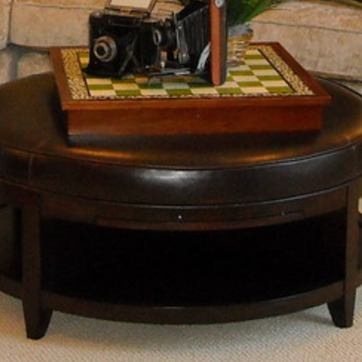
Material: leather